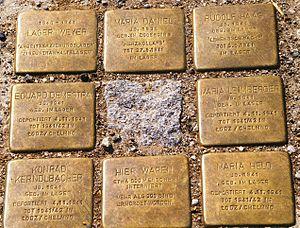
Le camp de concentration de Weyer est un ancien centre de détention de Sinté et de Romani créé par les nazis à Sankt Pantaleon en Autriche.